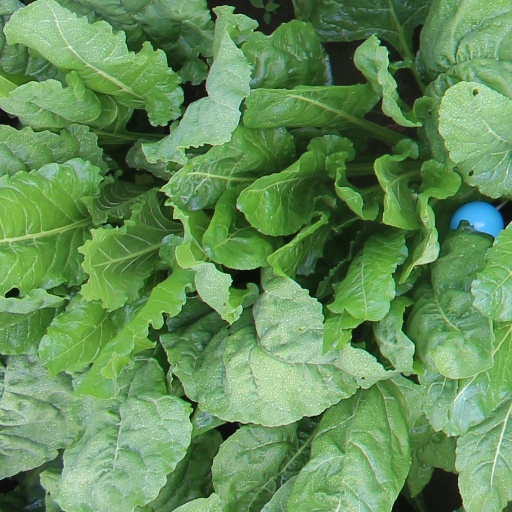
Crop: sugar beet